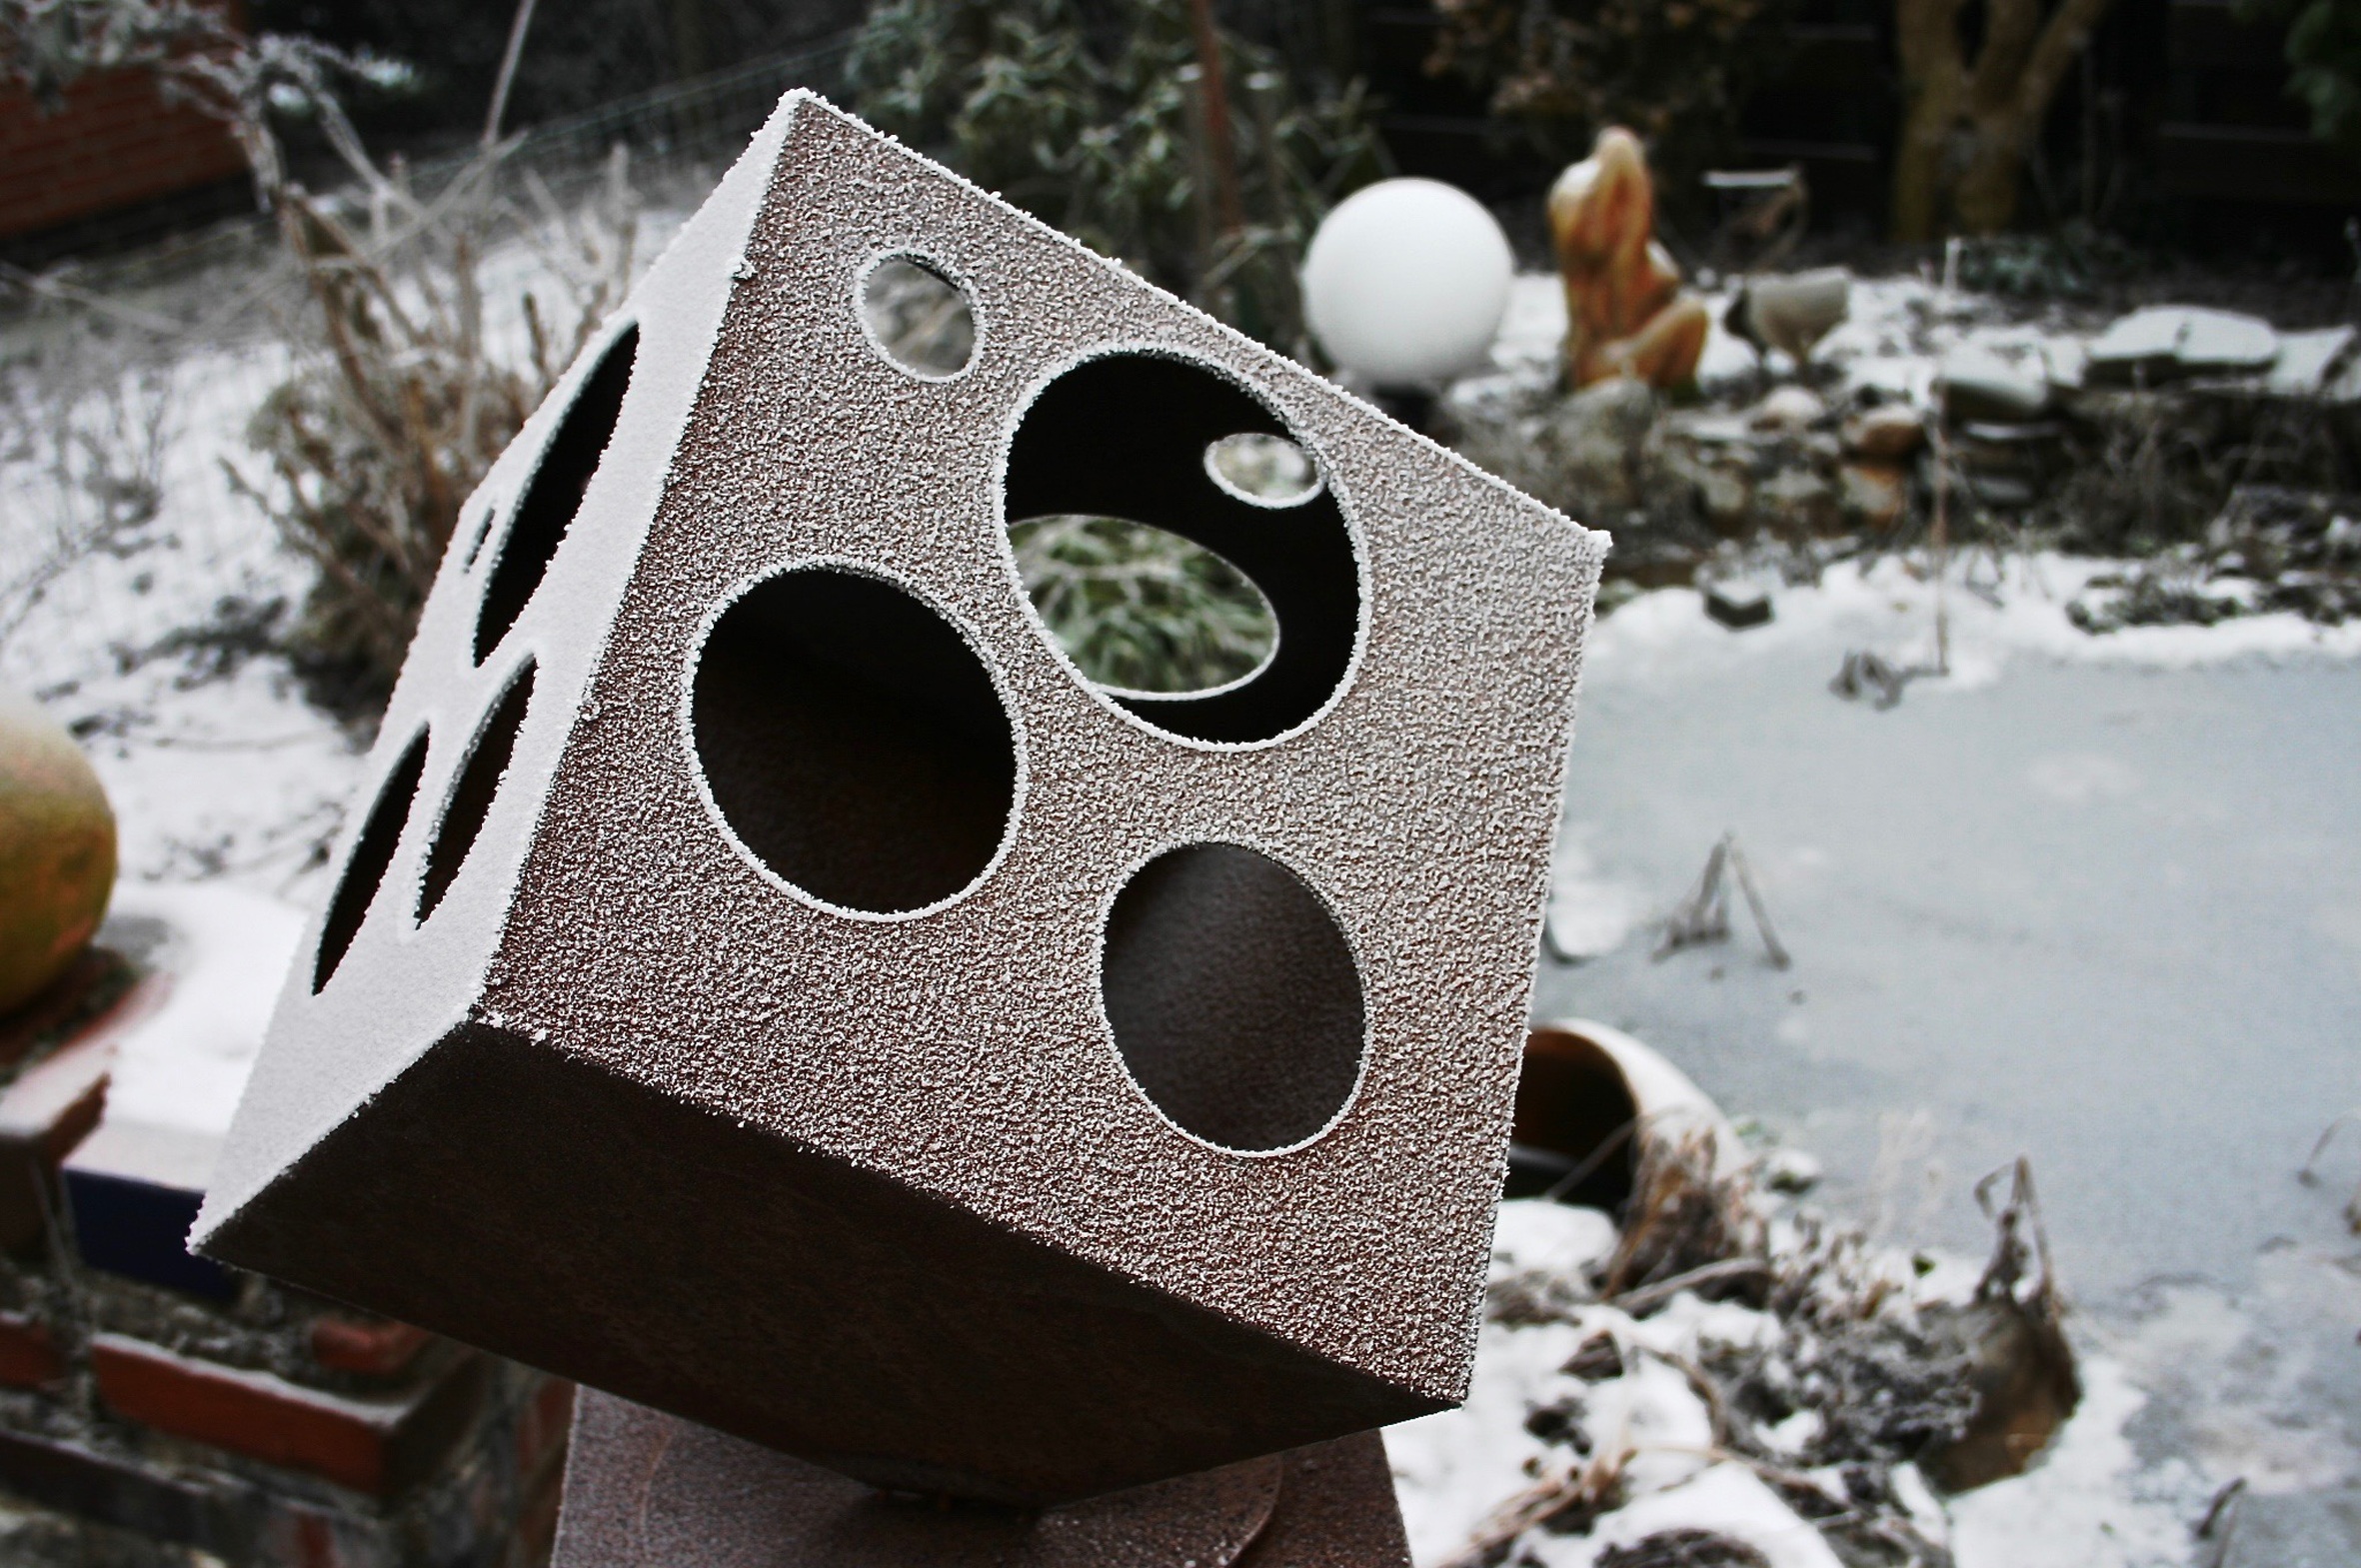
snow, cold, winter, frost, metal, garden, ornament, sculpture, carving, wintry, winter magic, hoarfrost, stainless, eiskristalle, gartendeko